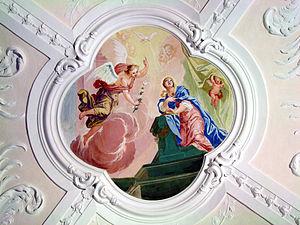
L’ancienne église Sainte-Marie, qui desservait la chartreuse de Buxheim, est une église de style baroque à Buxheim près de Memmingen, en Souabe.